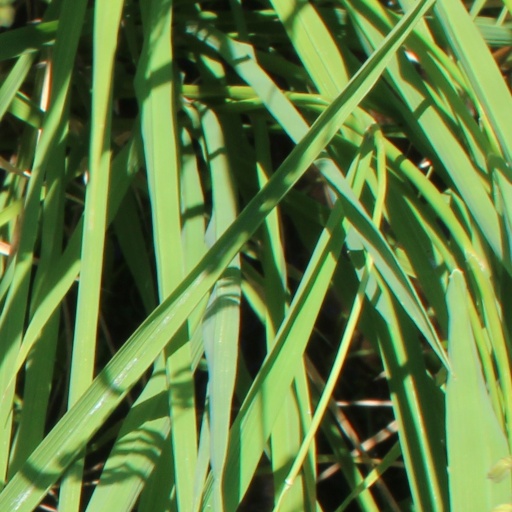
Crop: rice